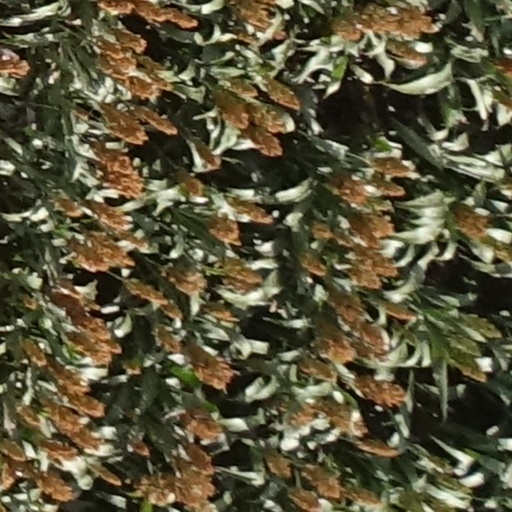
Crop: sorghum